Kato Symi

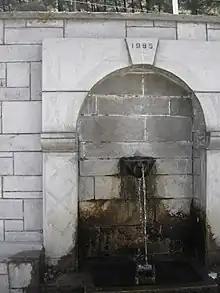
Α fountain in Kato Symi

Kato Symi is a small historic village of Crete, in Heraklion regional unit, from Ierapetra and from Heraklion city. Today it belongs to Viannos municipality and borders the Ierapetra municipality. It lies about above sea level, south of Mount Dikti in a verdant mountainous area, which is probably the most wooded of Crete. Near the village, at an altitude of , lies the ancient sanctuary of Hermes and Aphrodite. It is dated from the middle Minoan period and had been used for worship for more than 1,000 years. Kato Simi has been destroyed three times, by Arabs, Turks and finally by the German army in World War II, when it was the center of resistance of the Viannos–Ierapetra area against the Nazi occupying forces.